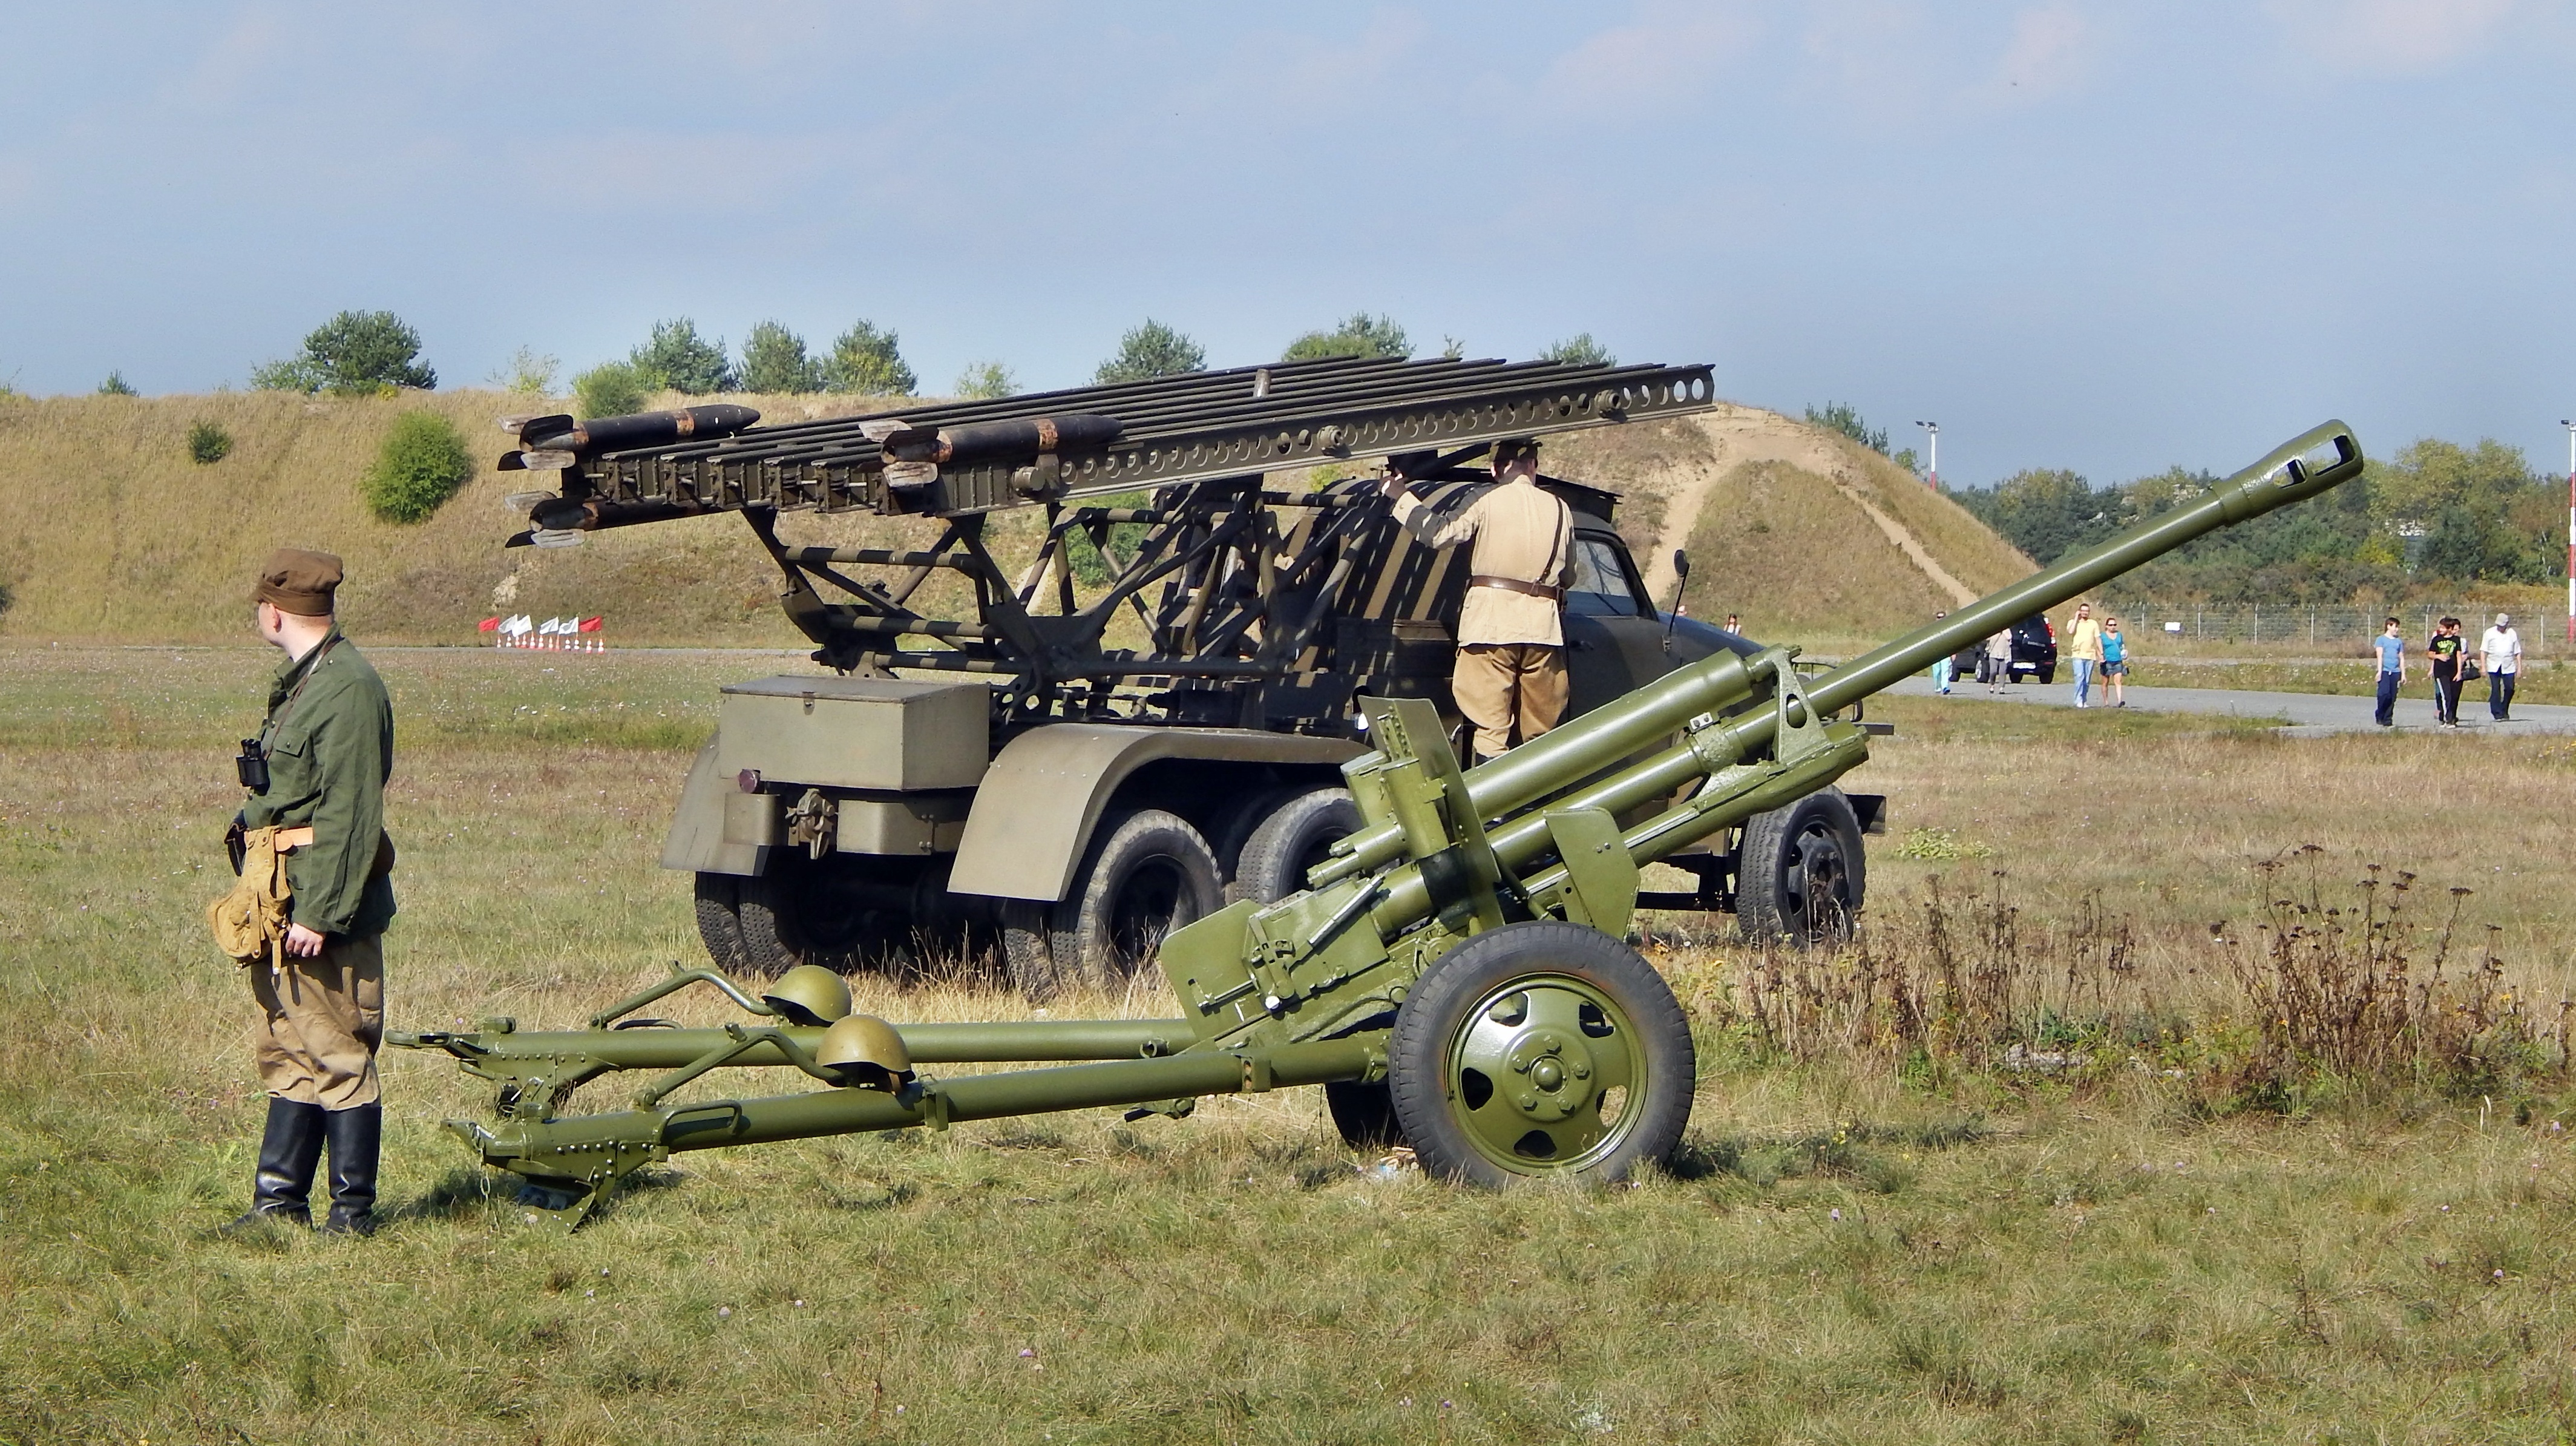
military, army, vehicle, weapon, the military, historic vehicle, reconnaissance, armament, self propelled artillery, military vehicles